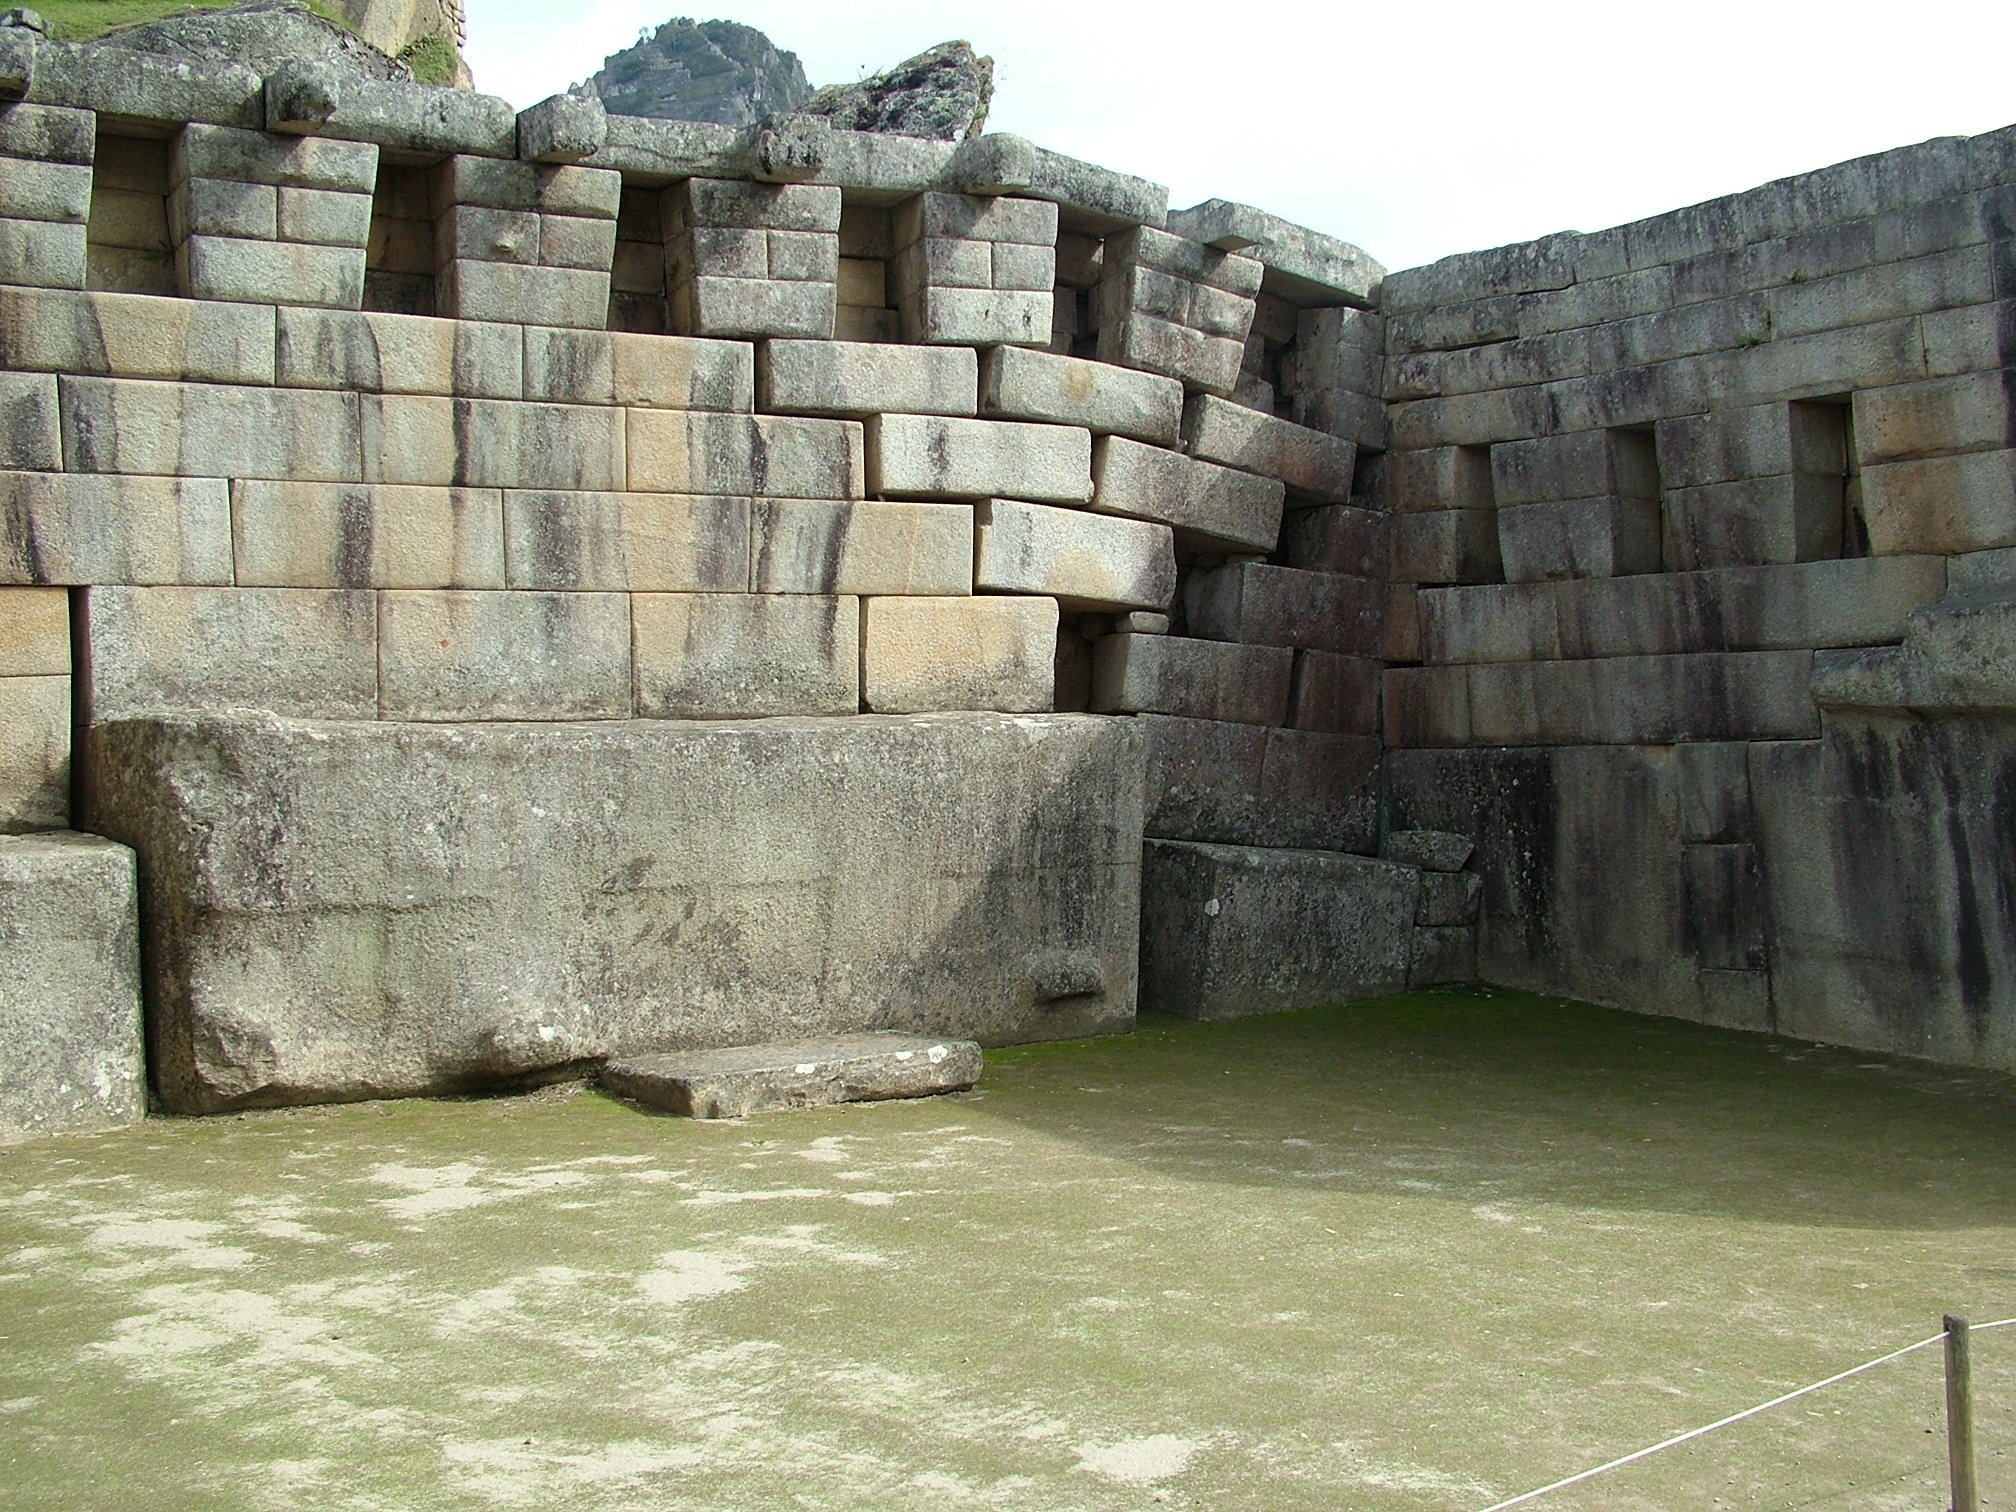
rock, structure, building, wall, stone wall, fortification, peru, amphitheatre, ruins, archaeological site, cuzco, ancient history, machupiciu, maya civilization